Douglas MacArthur's escape from the Philippines

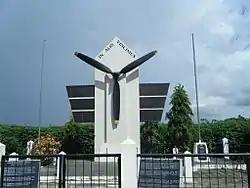
MacArthur evacuation memorial at the site of the Del Monte Field, Manolo Fortich, Bukidnon, Philippines, bearing the inscription "In alis vincimus" (On wings we conquer)

Brett went back to Leary, expecting to be turned down again, but this time, Leary gave Brett the aircraft he wanted. "Perhaps", Brett speculated, "Leary had heard from Washington". The newly formed 40th Reconnaissance Squadron crewed the bombers. One B-17 turned back, but two reached Del Monte Field on 16 March, landing in the dark on a runway lit by flares. Lieutenant Frank P. Bostrom, the pilot of the first plane, calculated that everyone could be carried in just two planes if they left most of their baggage behind. They split into two groups and the two bombers took off at 01:30 on 17 March. MacArthur rode in the radio operator's seat, which did not need to be manned as the aircraft were travelling under radio silence. For most of the passengers, the trip was dark and cold, with only a blanket between them and the metal skin of the aircraft.